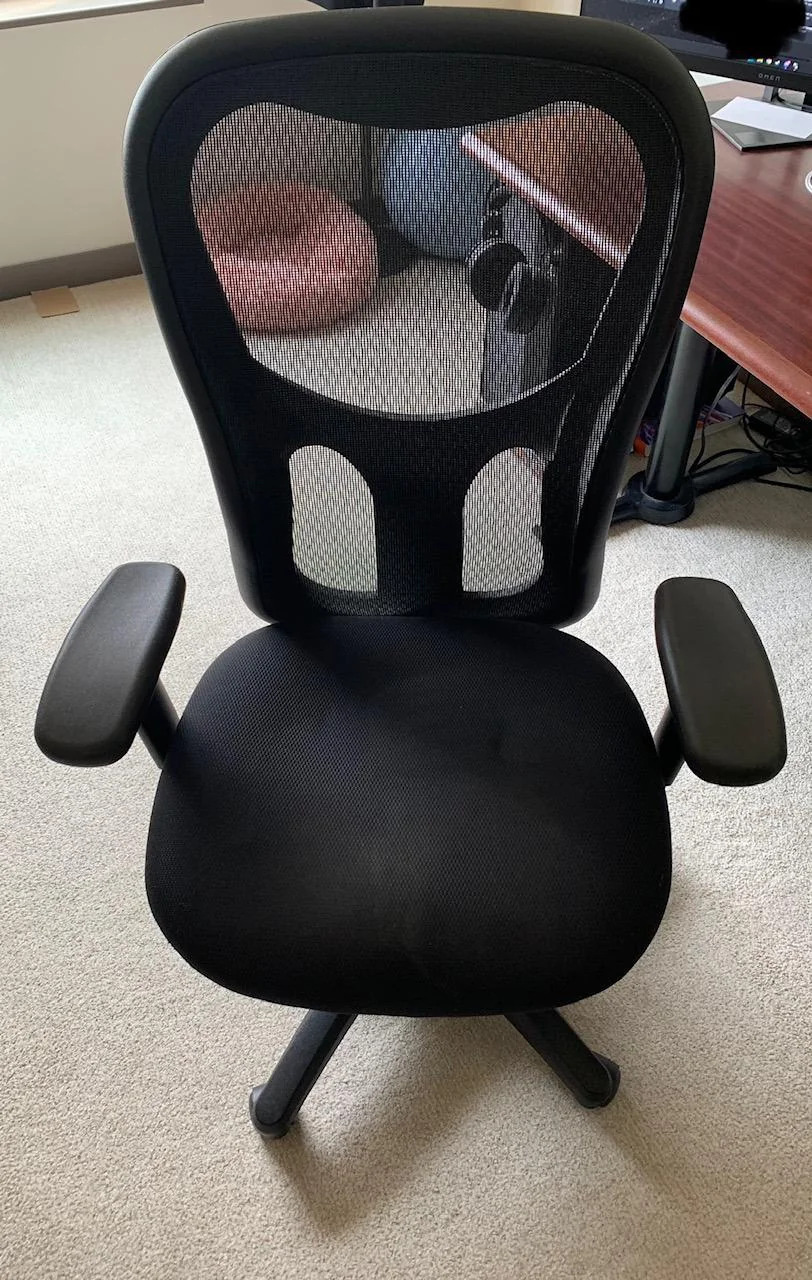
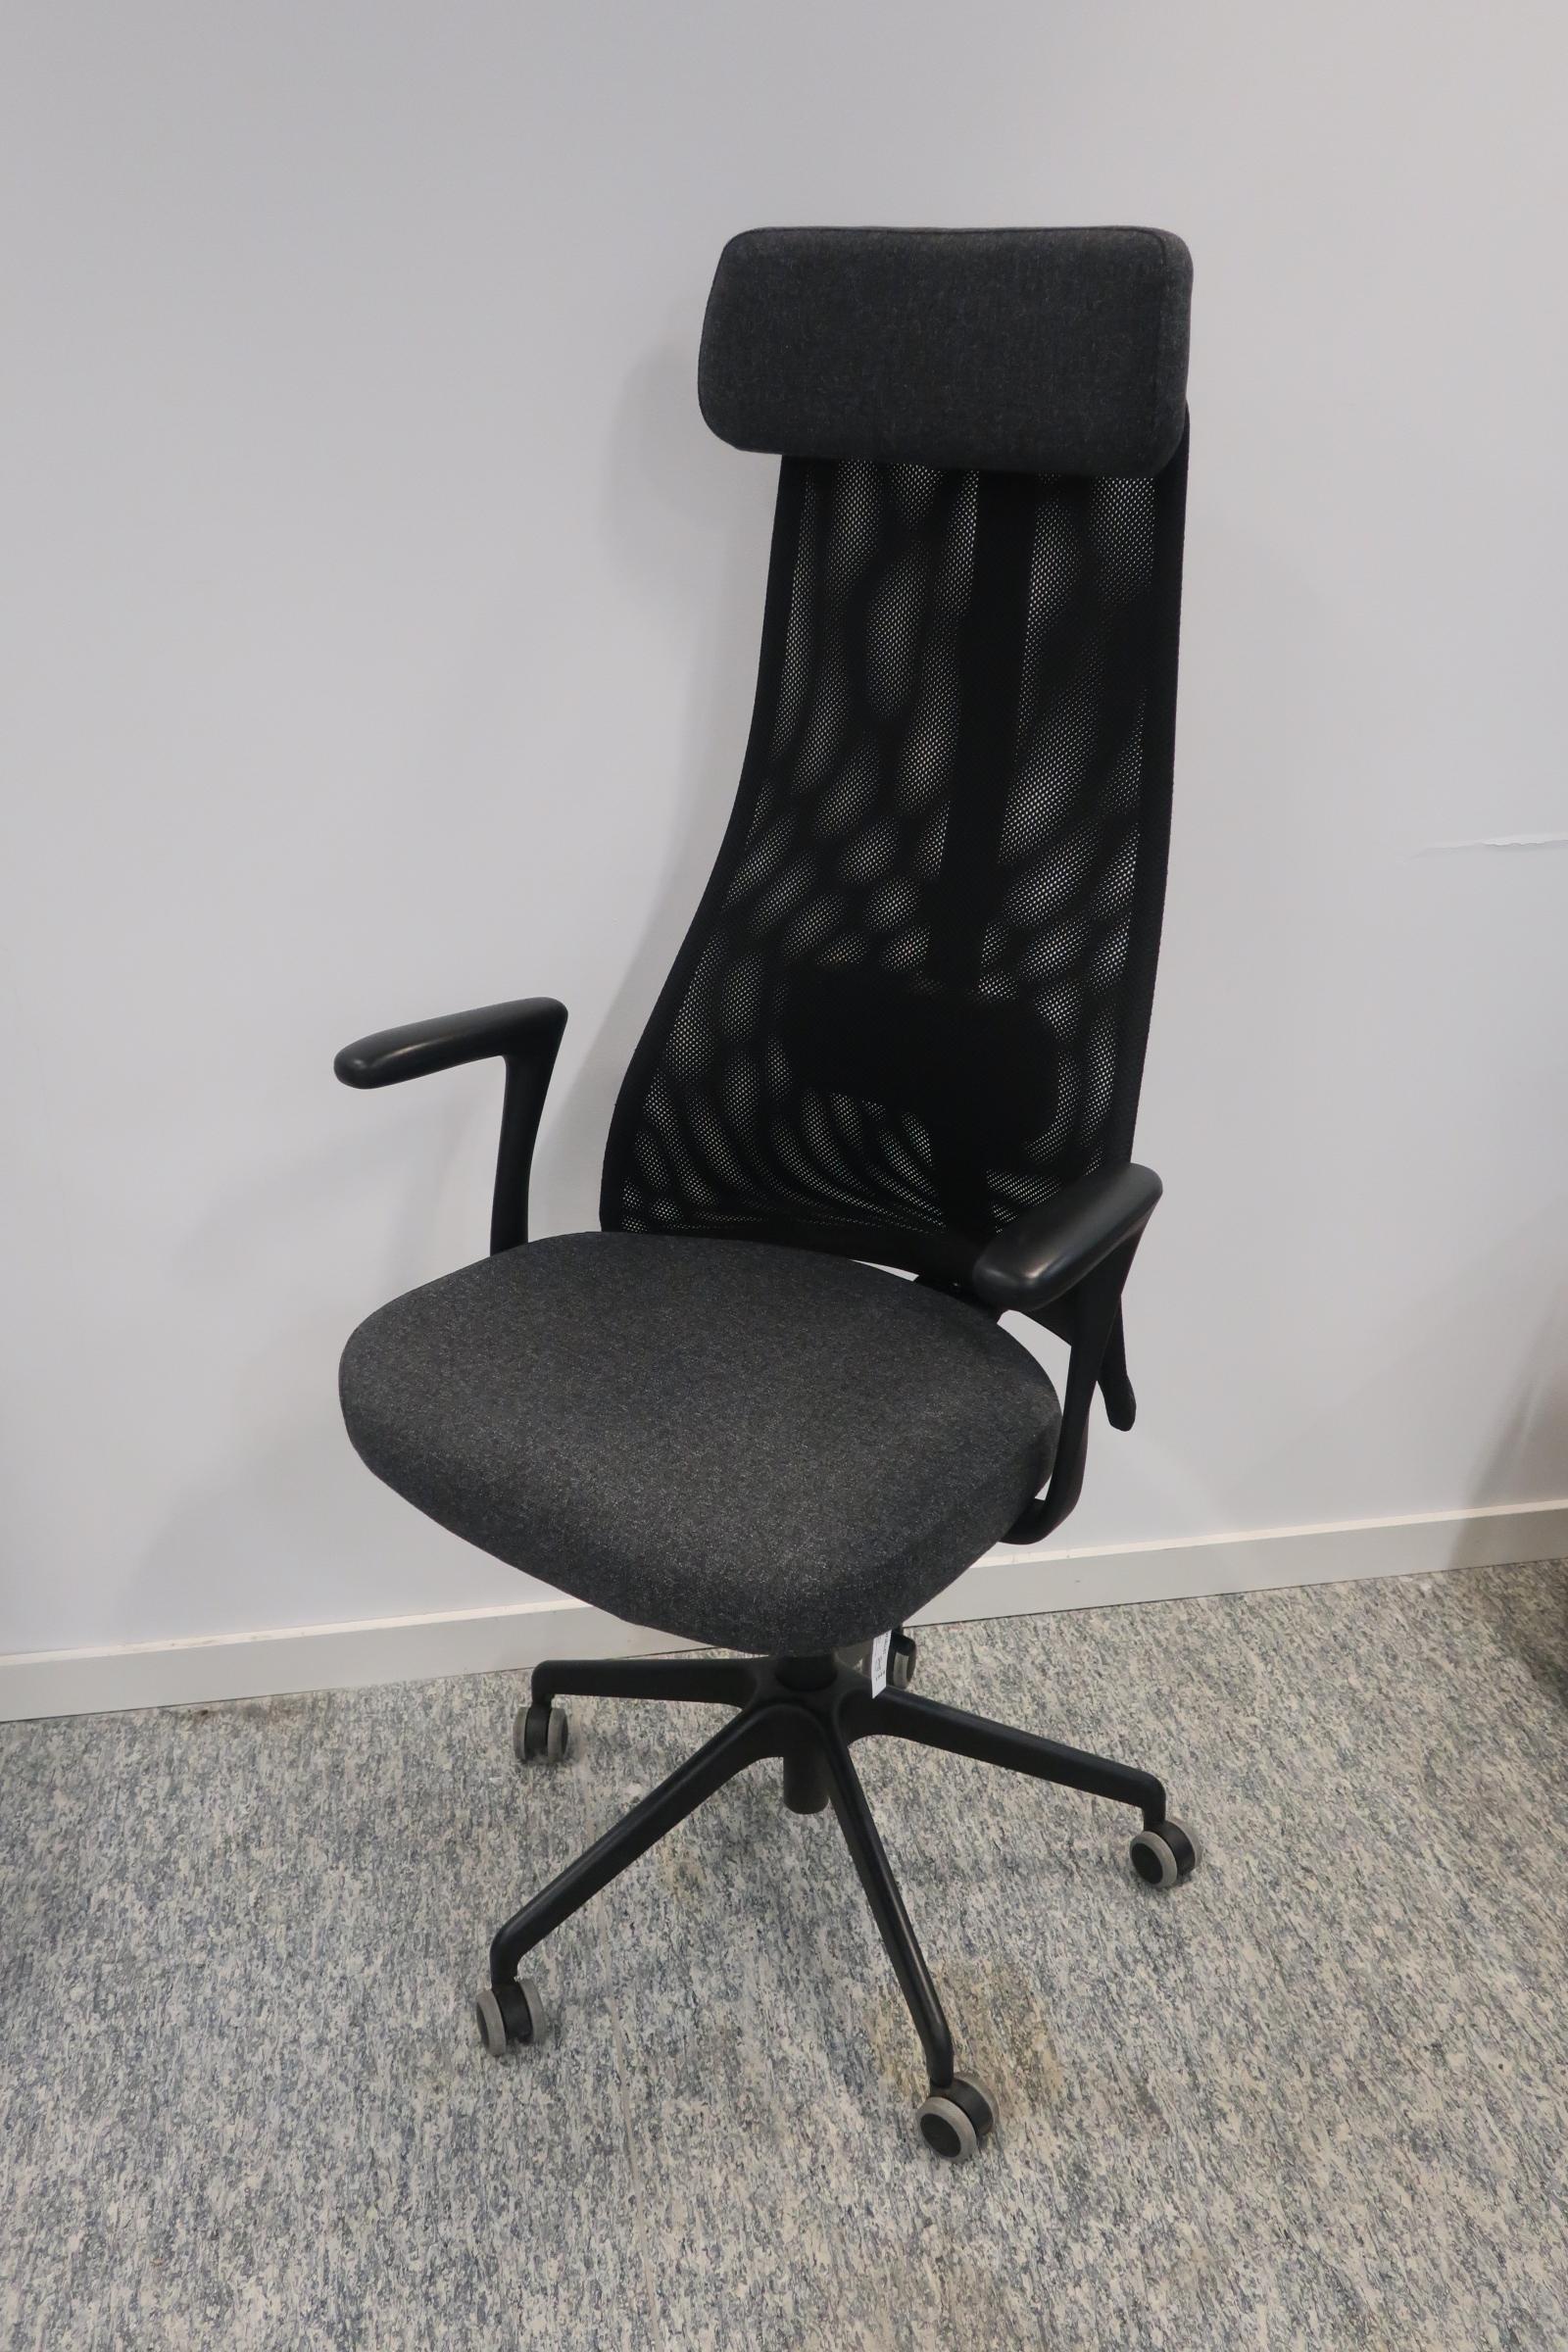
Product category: items_chair
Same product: no